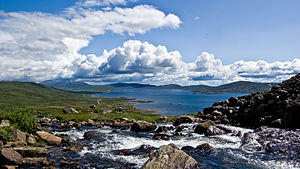
Vinstre
Vinstre set fra elven Rjupa